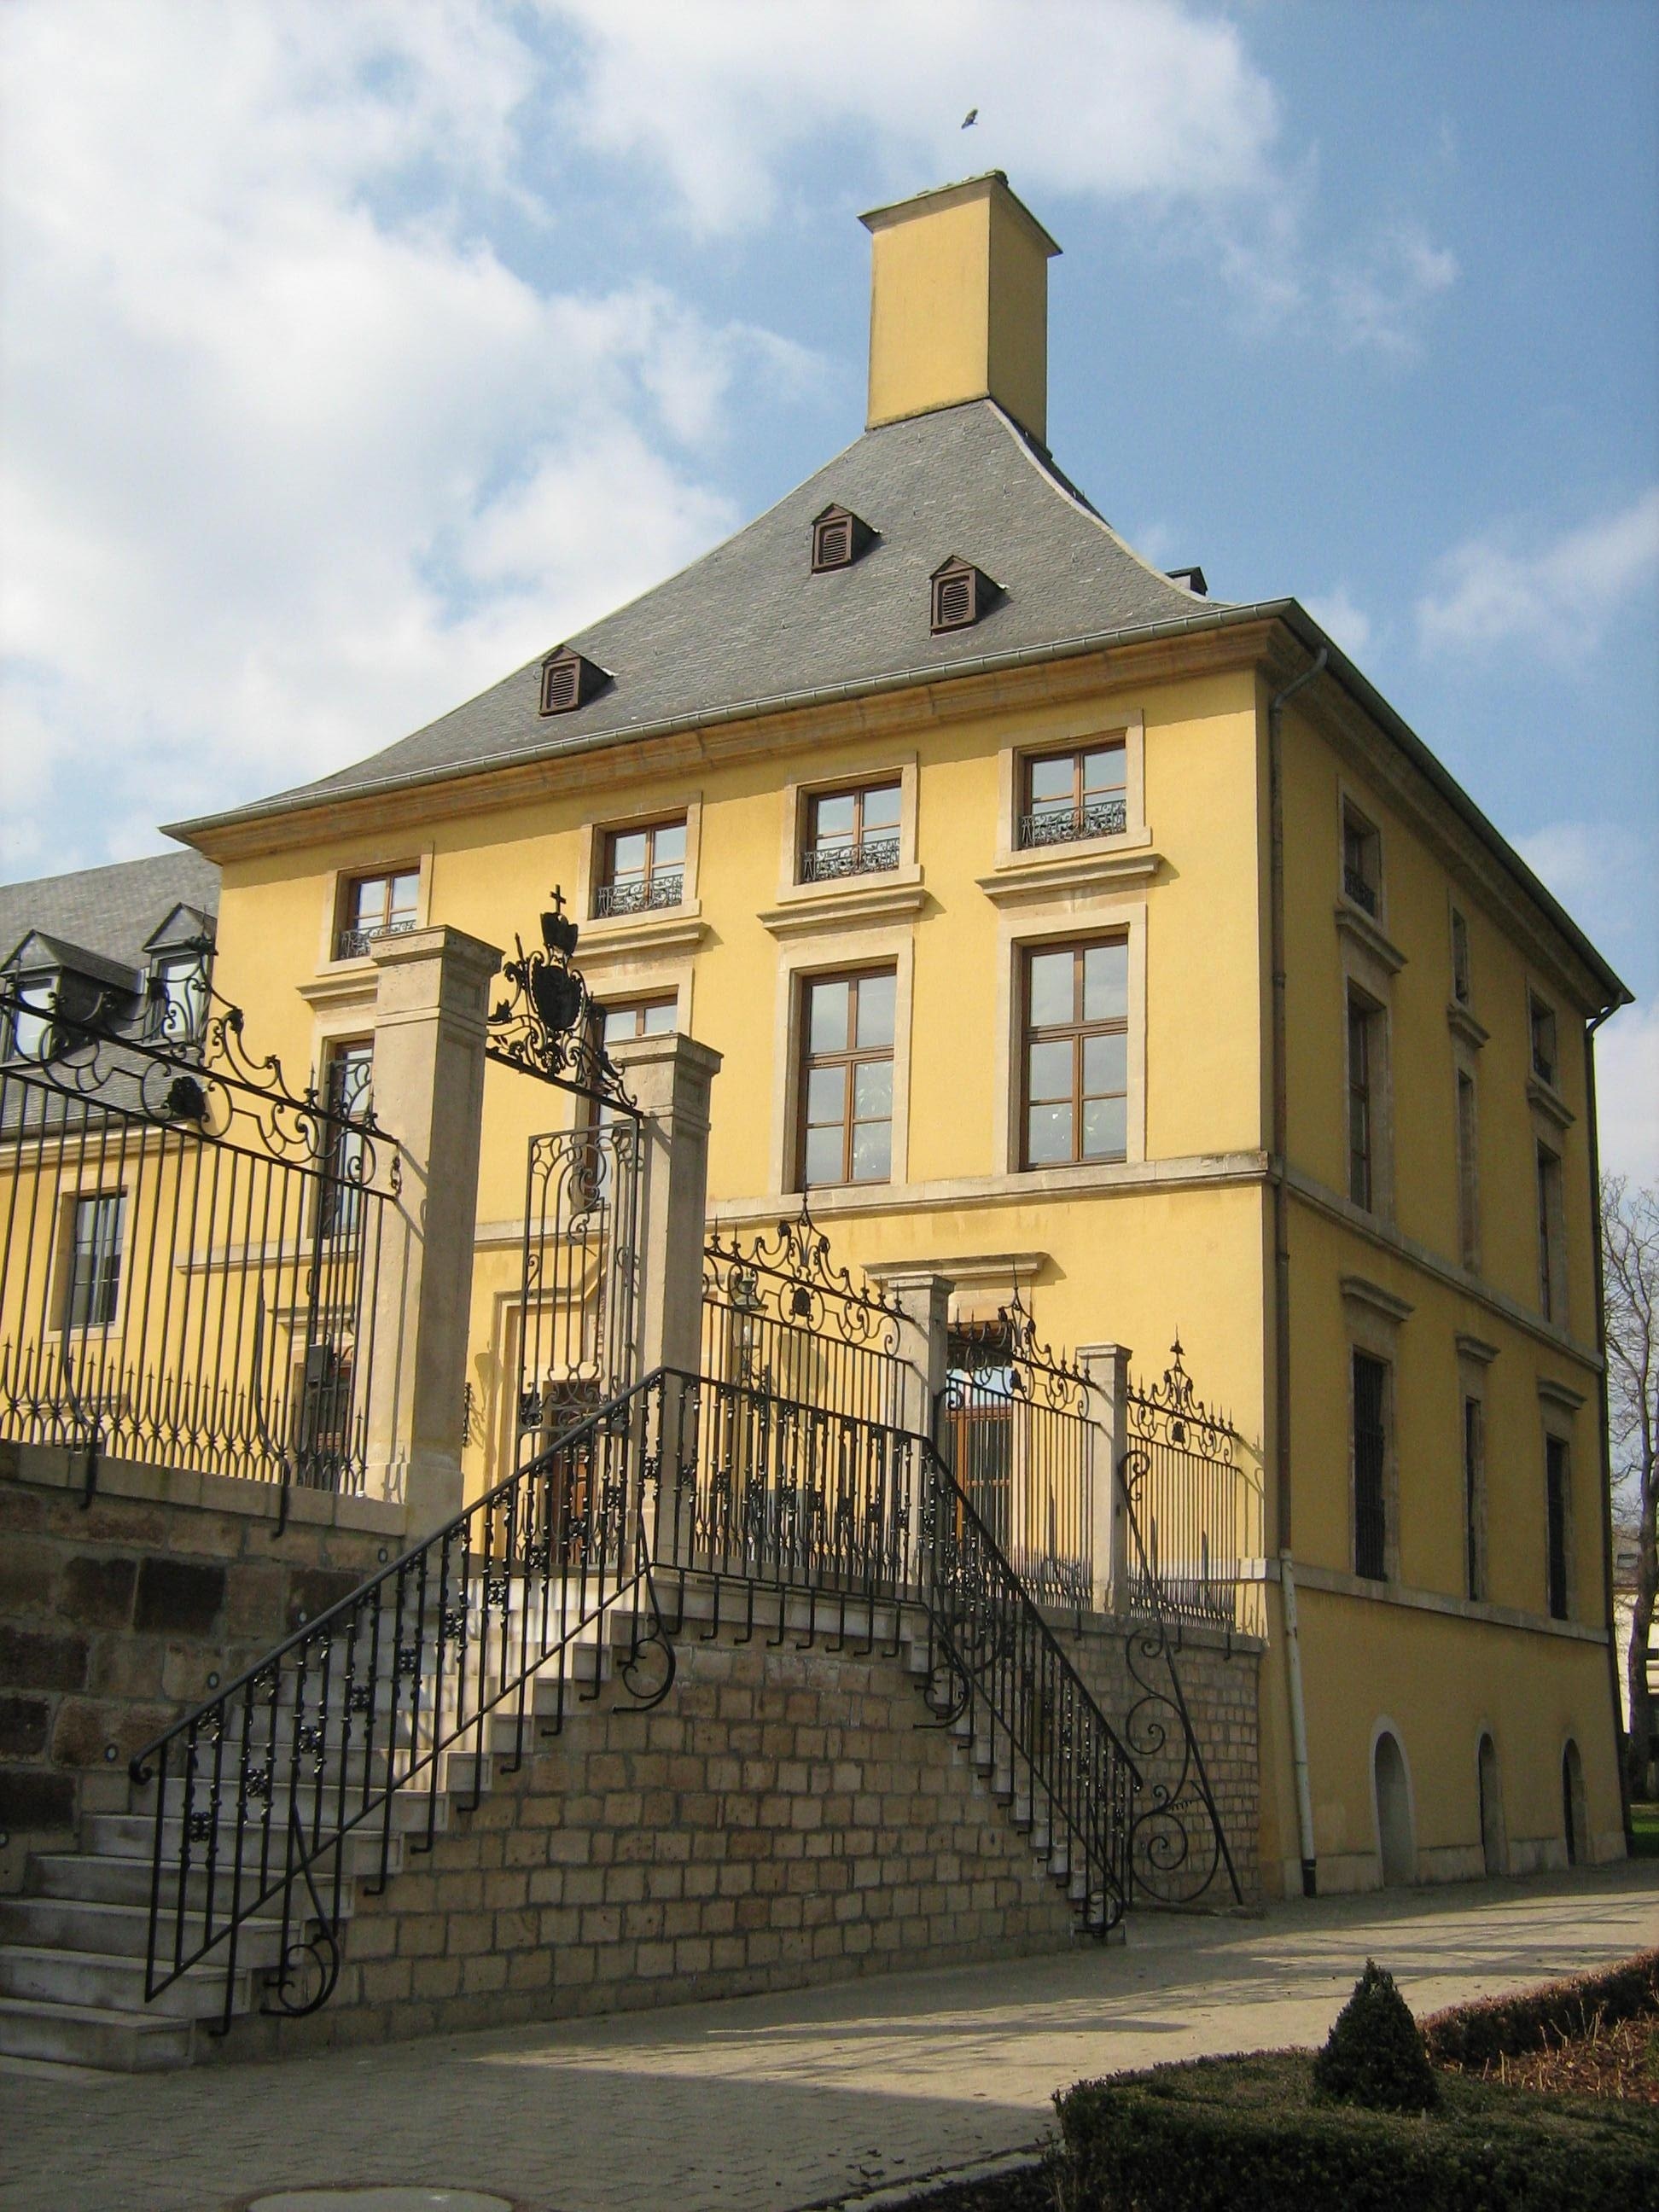
architecture, house, town, building, chateau, europe, cottage, castle, landmark, facade, property, historic, luxembourg, estate, bettembourg